Tenzing Norgay

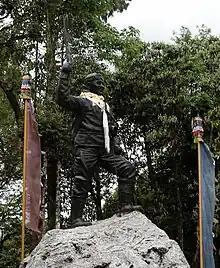
Statue of Norgay at the Himalayan Mountaineering Institute

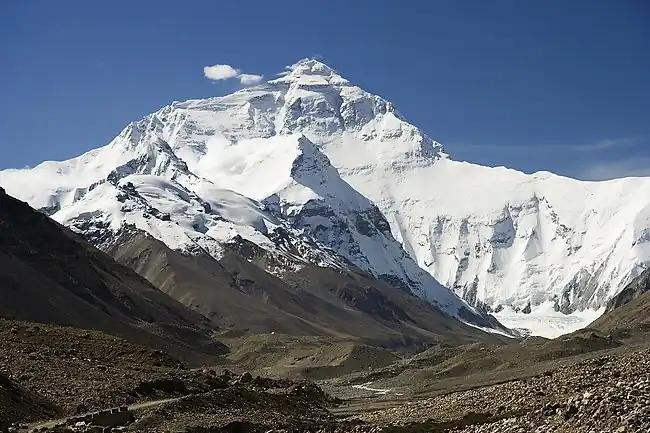
Mount Everest

Norgay received his first opportunity to join an Everest expedition at age 20, when Eric Shipton was assembling the 1935 British Mount Everest reconnaissance expedition. After two other prospective team members failed their medical tests, Norgay was pushed forward by his friend Ang Tharkay, a Sherpa "sirdar" who had been on the 1933 British Mount Everest expedition. His attractive smile caught the eye of Shipton, who decided to take him on.